List of World War I memorials and cemeteries in the Argonne

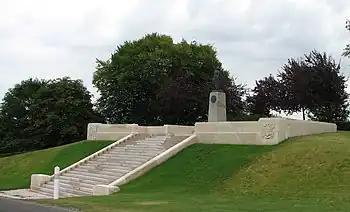
Monument at Cheppy

The Missouri Memorial at Cheppy, France, is dedicated to soldiers from the State of Missouri who died in World War I. It was erected by the state government.